Visa policy of New Zealand

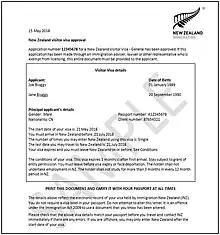
A specimen of a New Zealand eVisa confirmation letter, for a Visitor Visa.

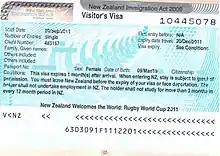
A New Zealand Visitor Visa label in a passport. Such labels are only issued upon request.

Any person who is not a New Zealand citizen may only travel to New Zealand if holding a valid visa or is a person to whom a visa waiver applies.